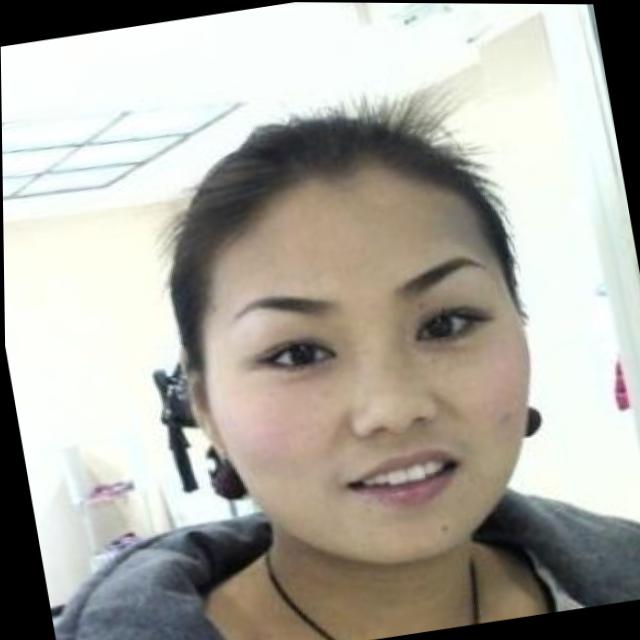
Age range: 21-44